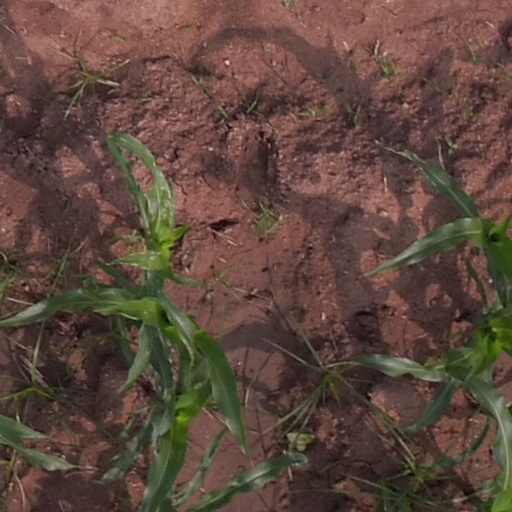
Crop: maize; corn